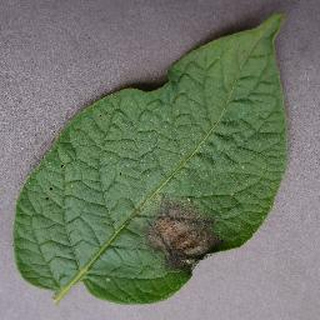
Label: potato_late_blight